The Evil (1978 film)

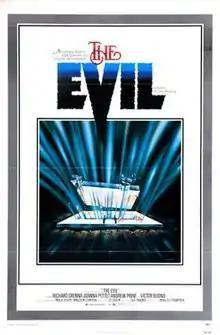
Theatrical poster

The Evil (also known as Cry Demon and House of Evil) is a 1978 American supernatural horror film directed by Gus Trikonis and starring Richard Crenna, Joanna Pettet, Andrew Prine and Victor Buono. Its plot follows a husband-and-wife team of doctors who attempt to open a rehabilitation center in a mansion built over a gateway to hell.